Niharika Singh

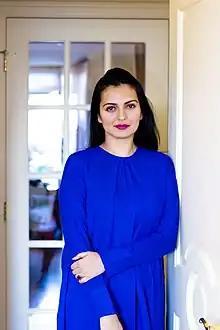
Niharika Singh in 2019

Niharika Singh is an Indian film actress, producer and beauty pageant titleholder who won Miss Earth India and represented India at Miss Earth 2005. She made her acting debut with the critically acclaimed drama "Miss Lovely", which competed in "Un Certain Regard" at the 2012 Cannes Film Festival. Niharika was selected for Berlinale Talents in 2016.